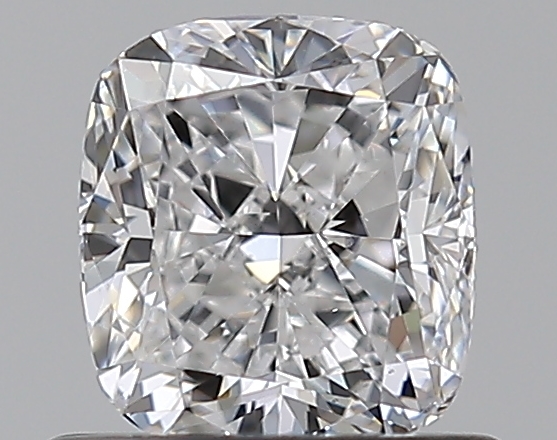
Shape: cushion
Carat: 0.7
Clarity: VS2
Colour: D
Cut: VG
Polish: EX
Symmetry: GD
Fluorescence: N
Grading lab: GIA
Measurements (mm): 5.22 x 4.71 x 3.37